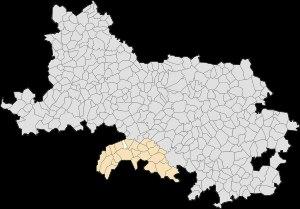
Grincourt-lès-Pas est une commune française située dans le département du Pas-de-Calais en région Hauts-de-France.